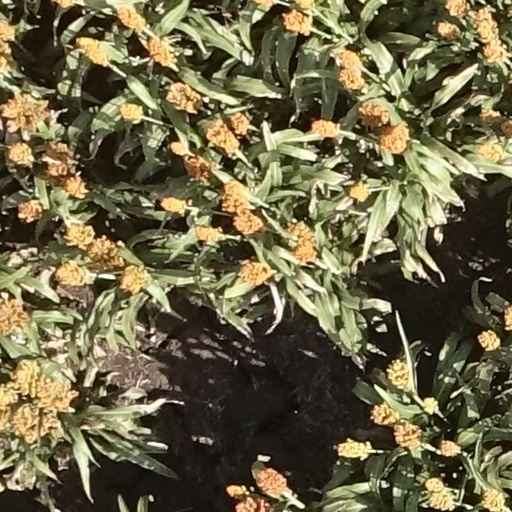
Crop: sorghum